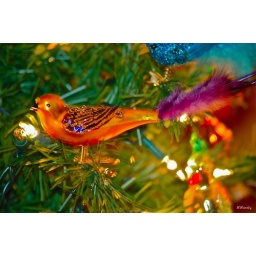
This is one of the birds on my bird tree in the den.